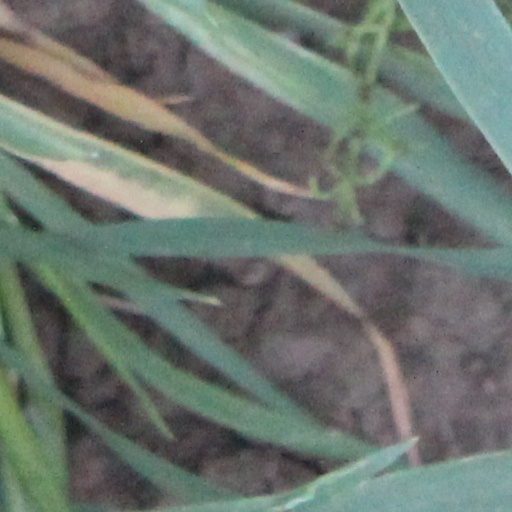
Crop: wheat